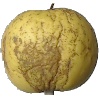
Label: Apple Golden 1